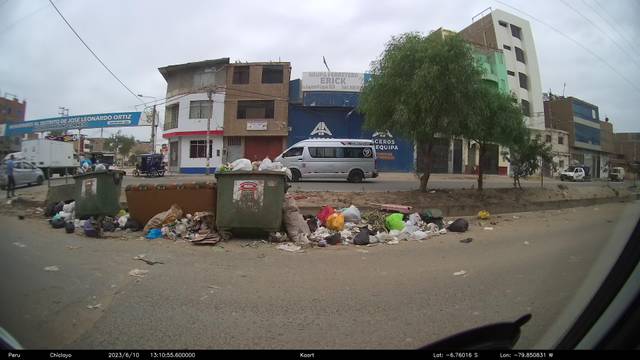
Region: Peru
Coordinates: -6.76, -79.851